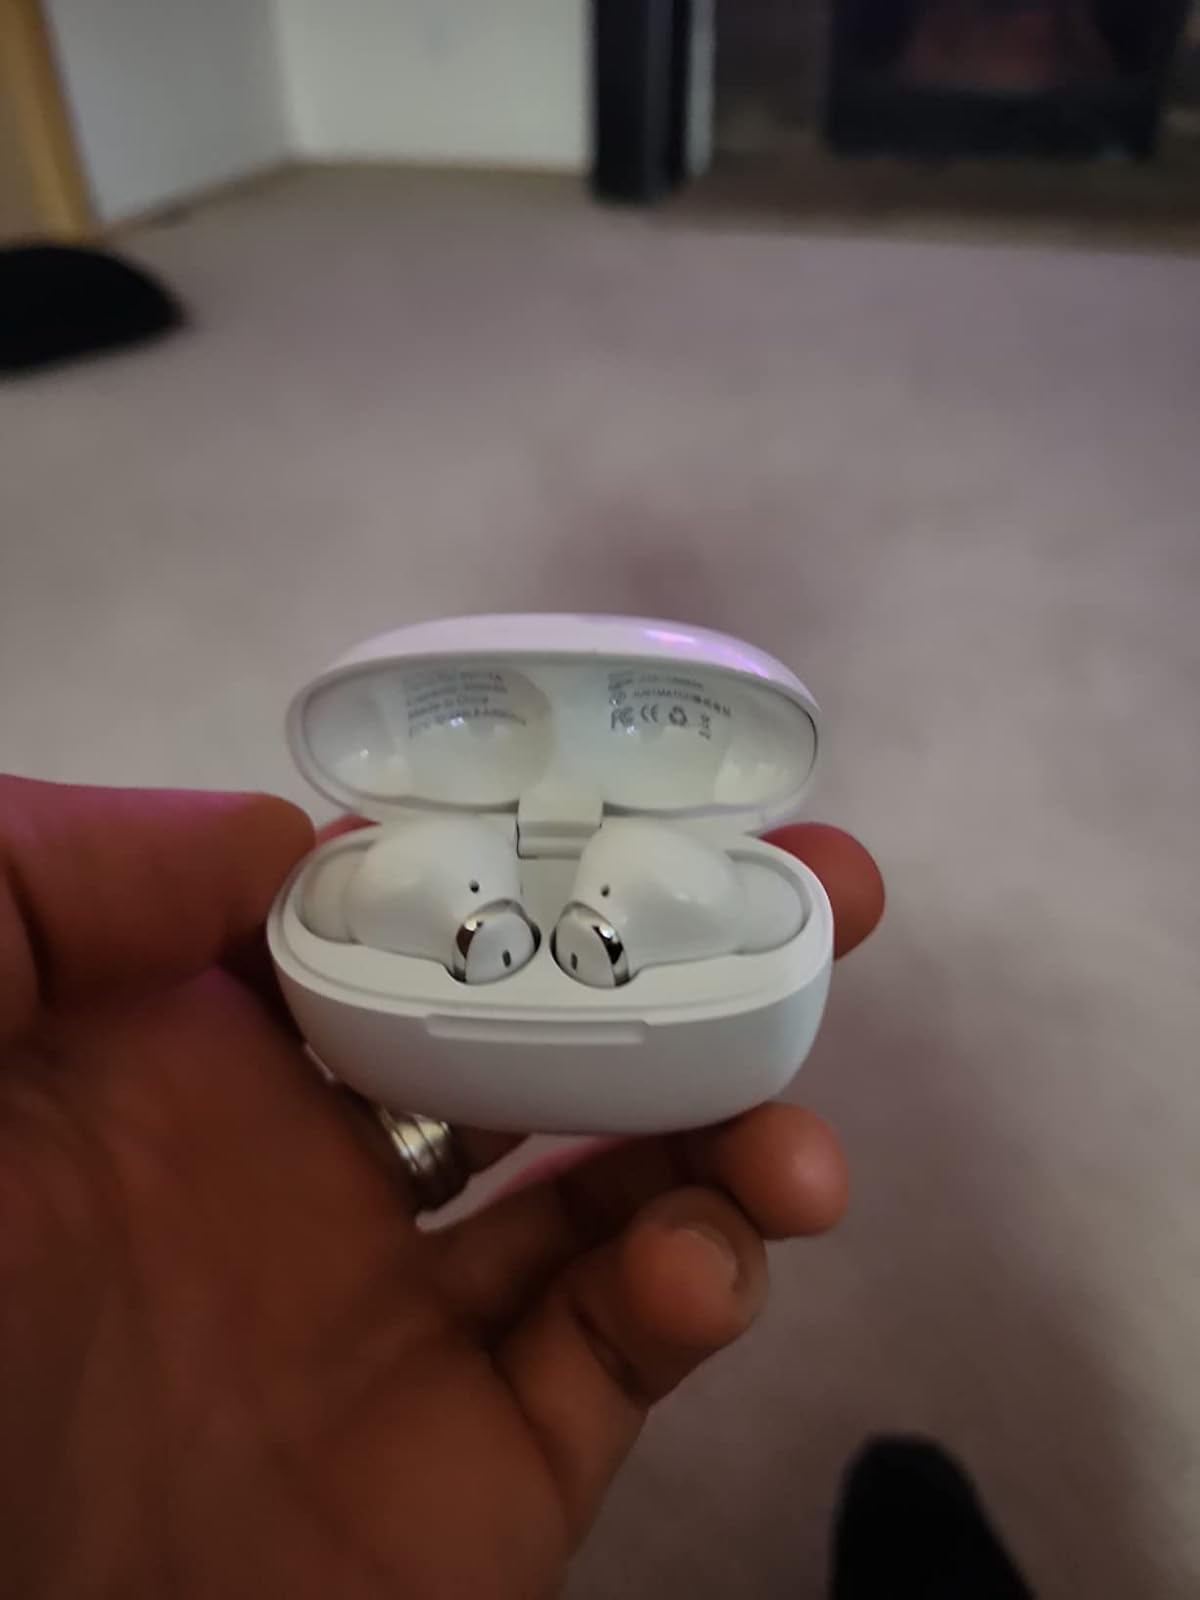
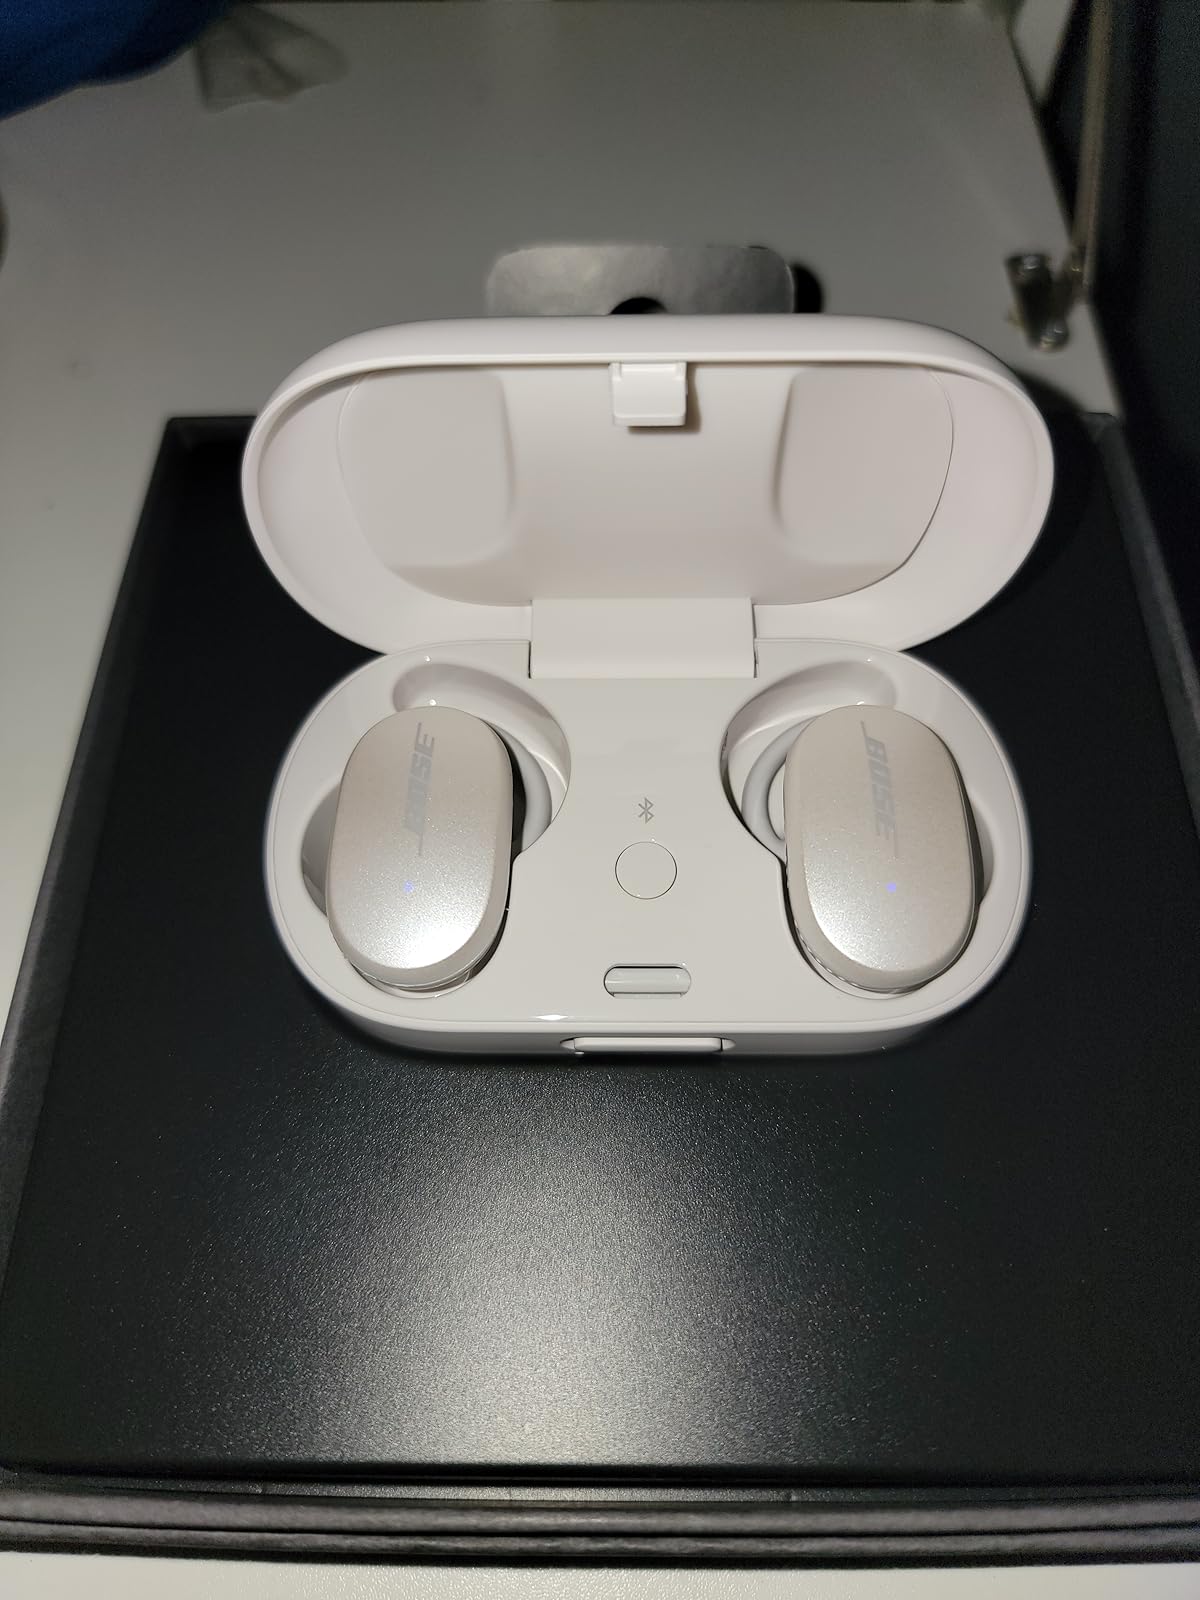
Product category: earbuds
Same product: no